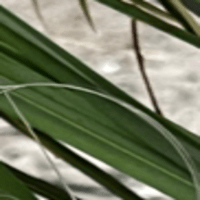
Label: Healthy sample